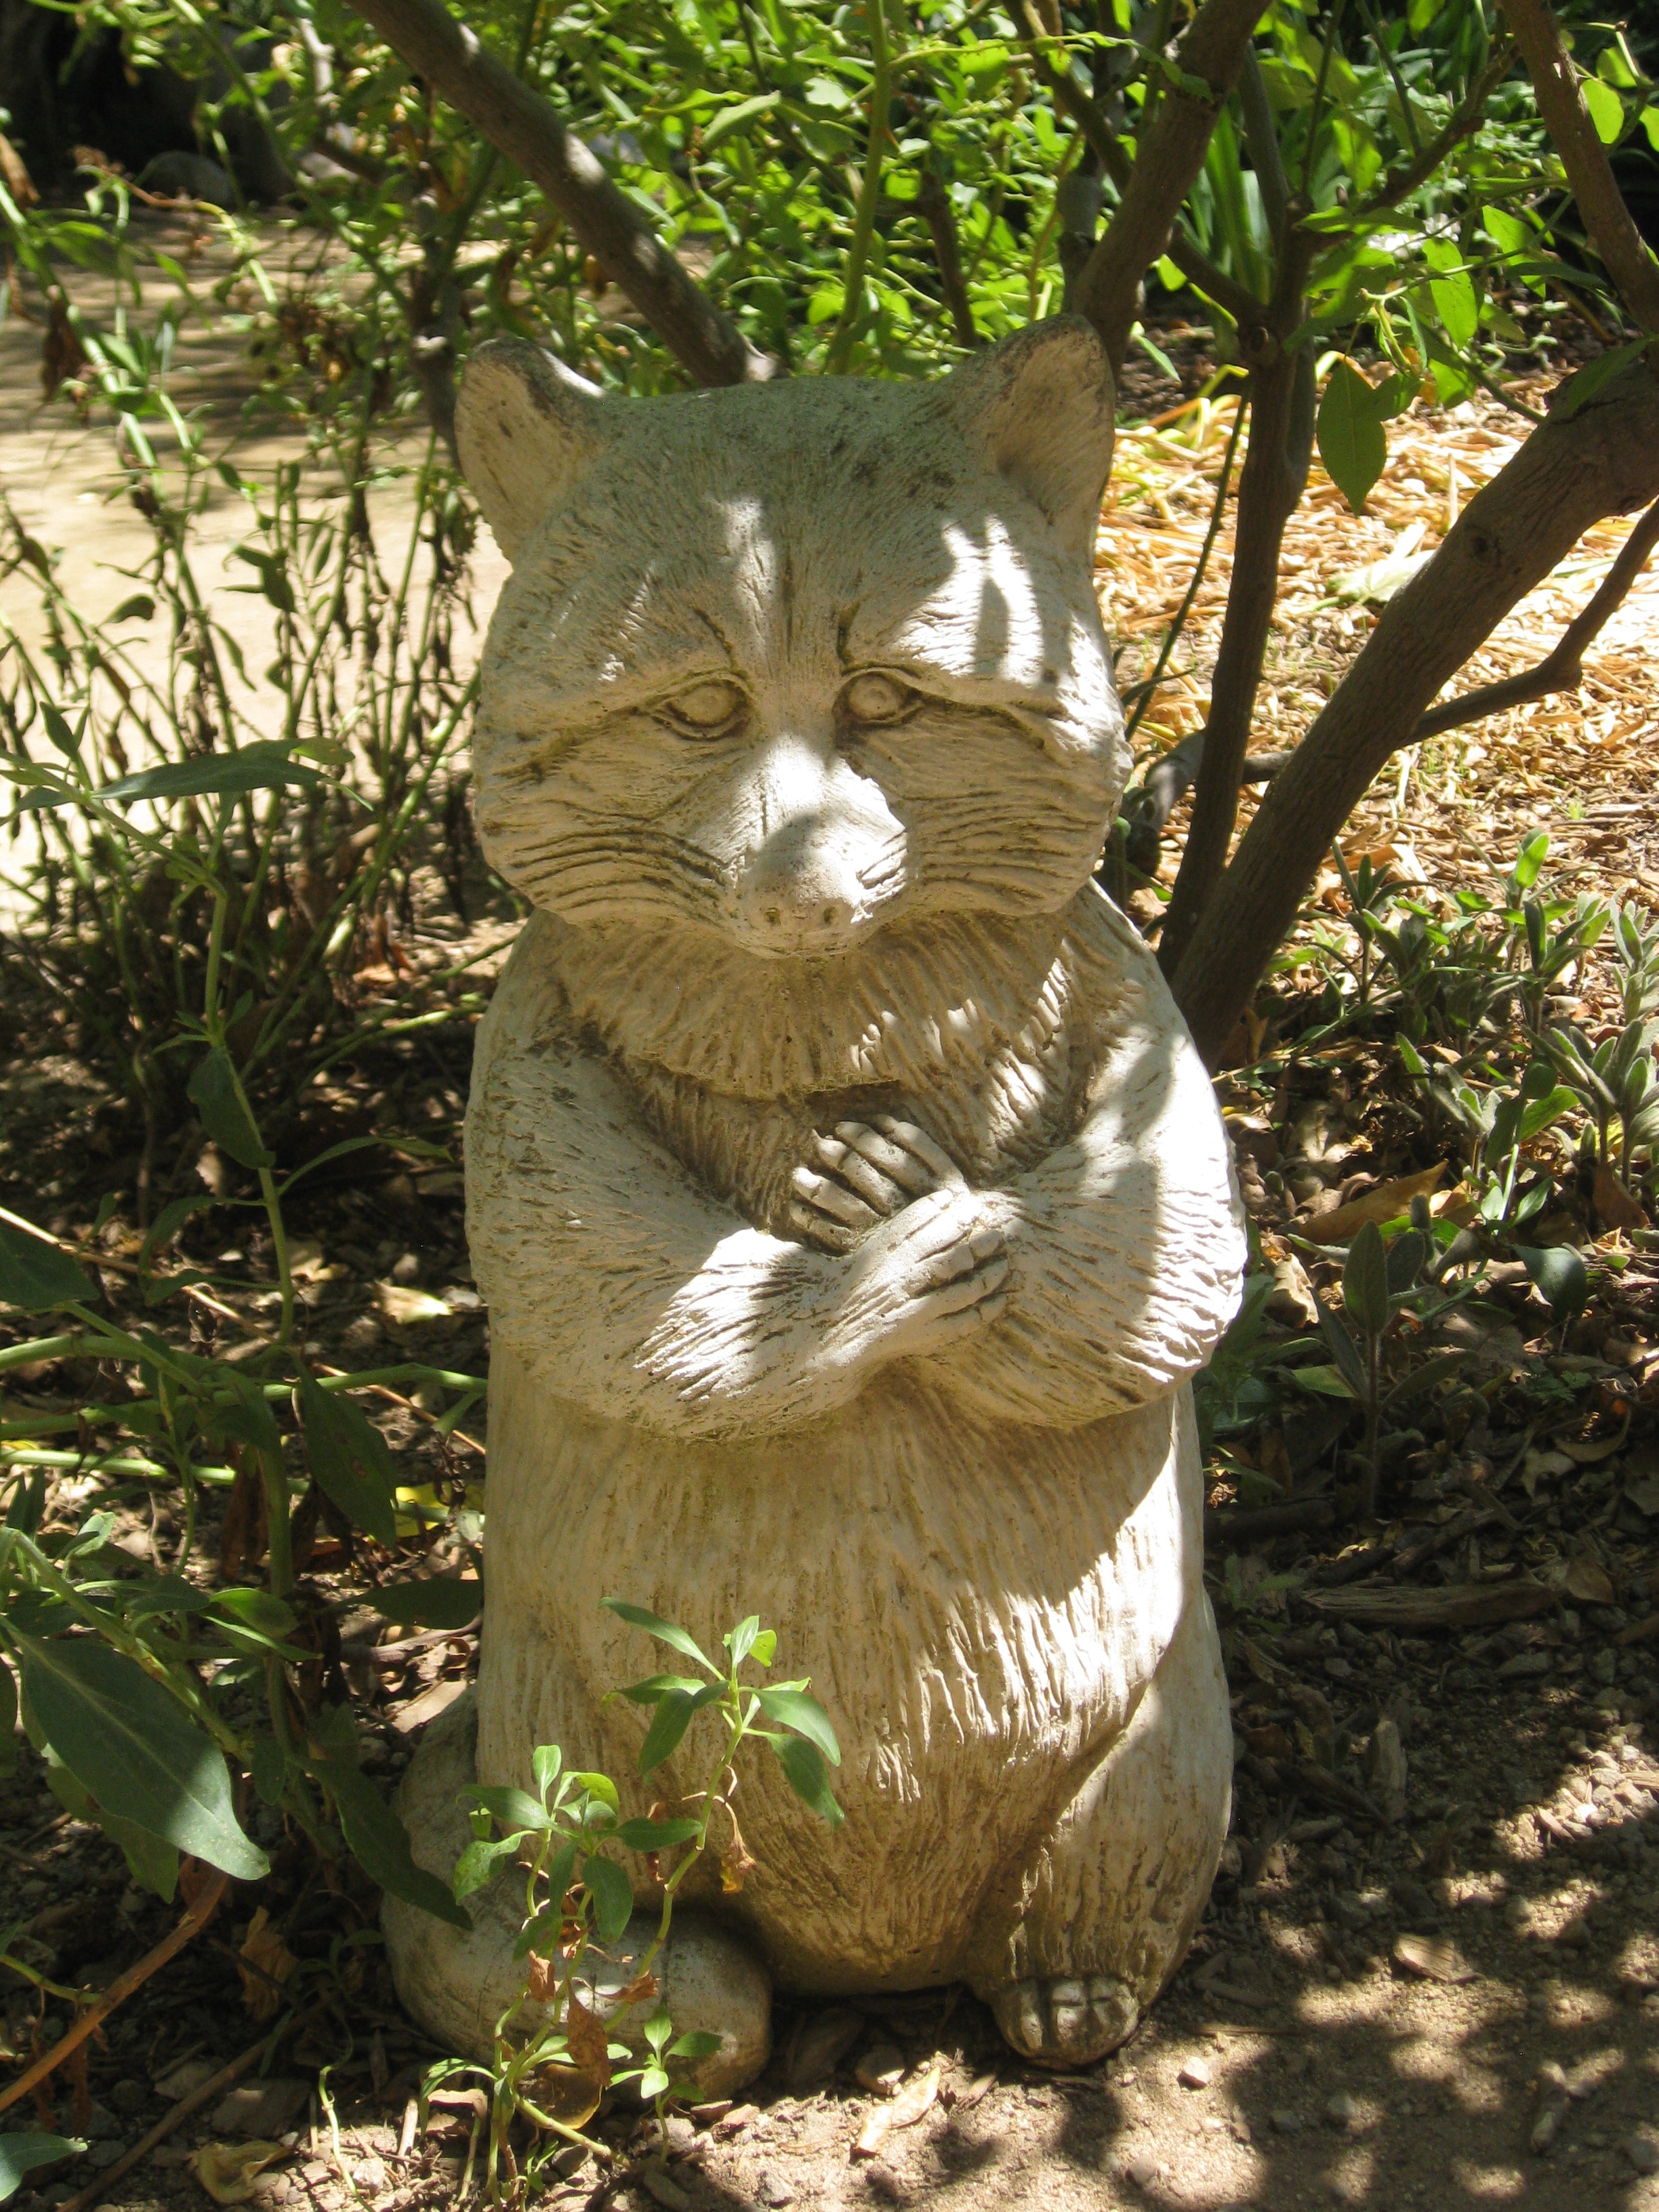
tree, forest, grass, light, flower, summer, jungle, cat, park, mammal, fox, garden, sunny, raccoon, garden sculpture, small to medium sized cats, cat like mammal